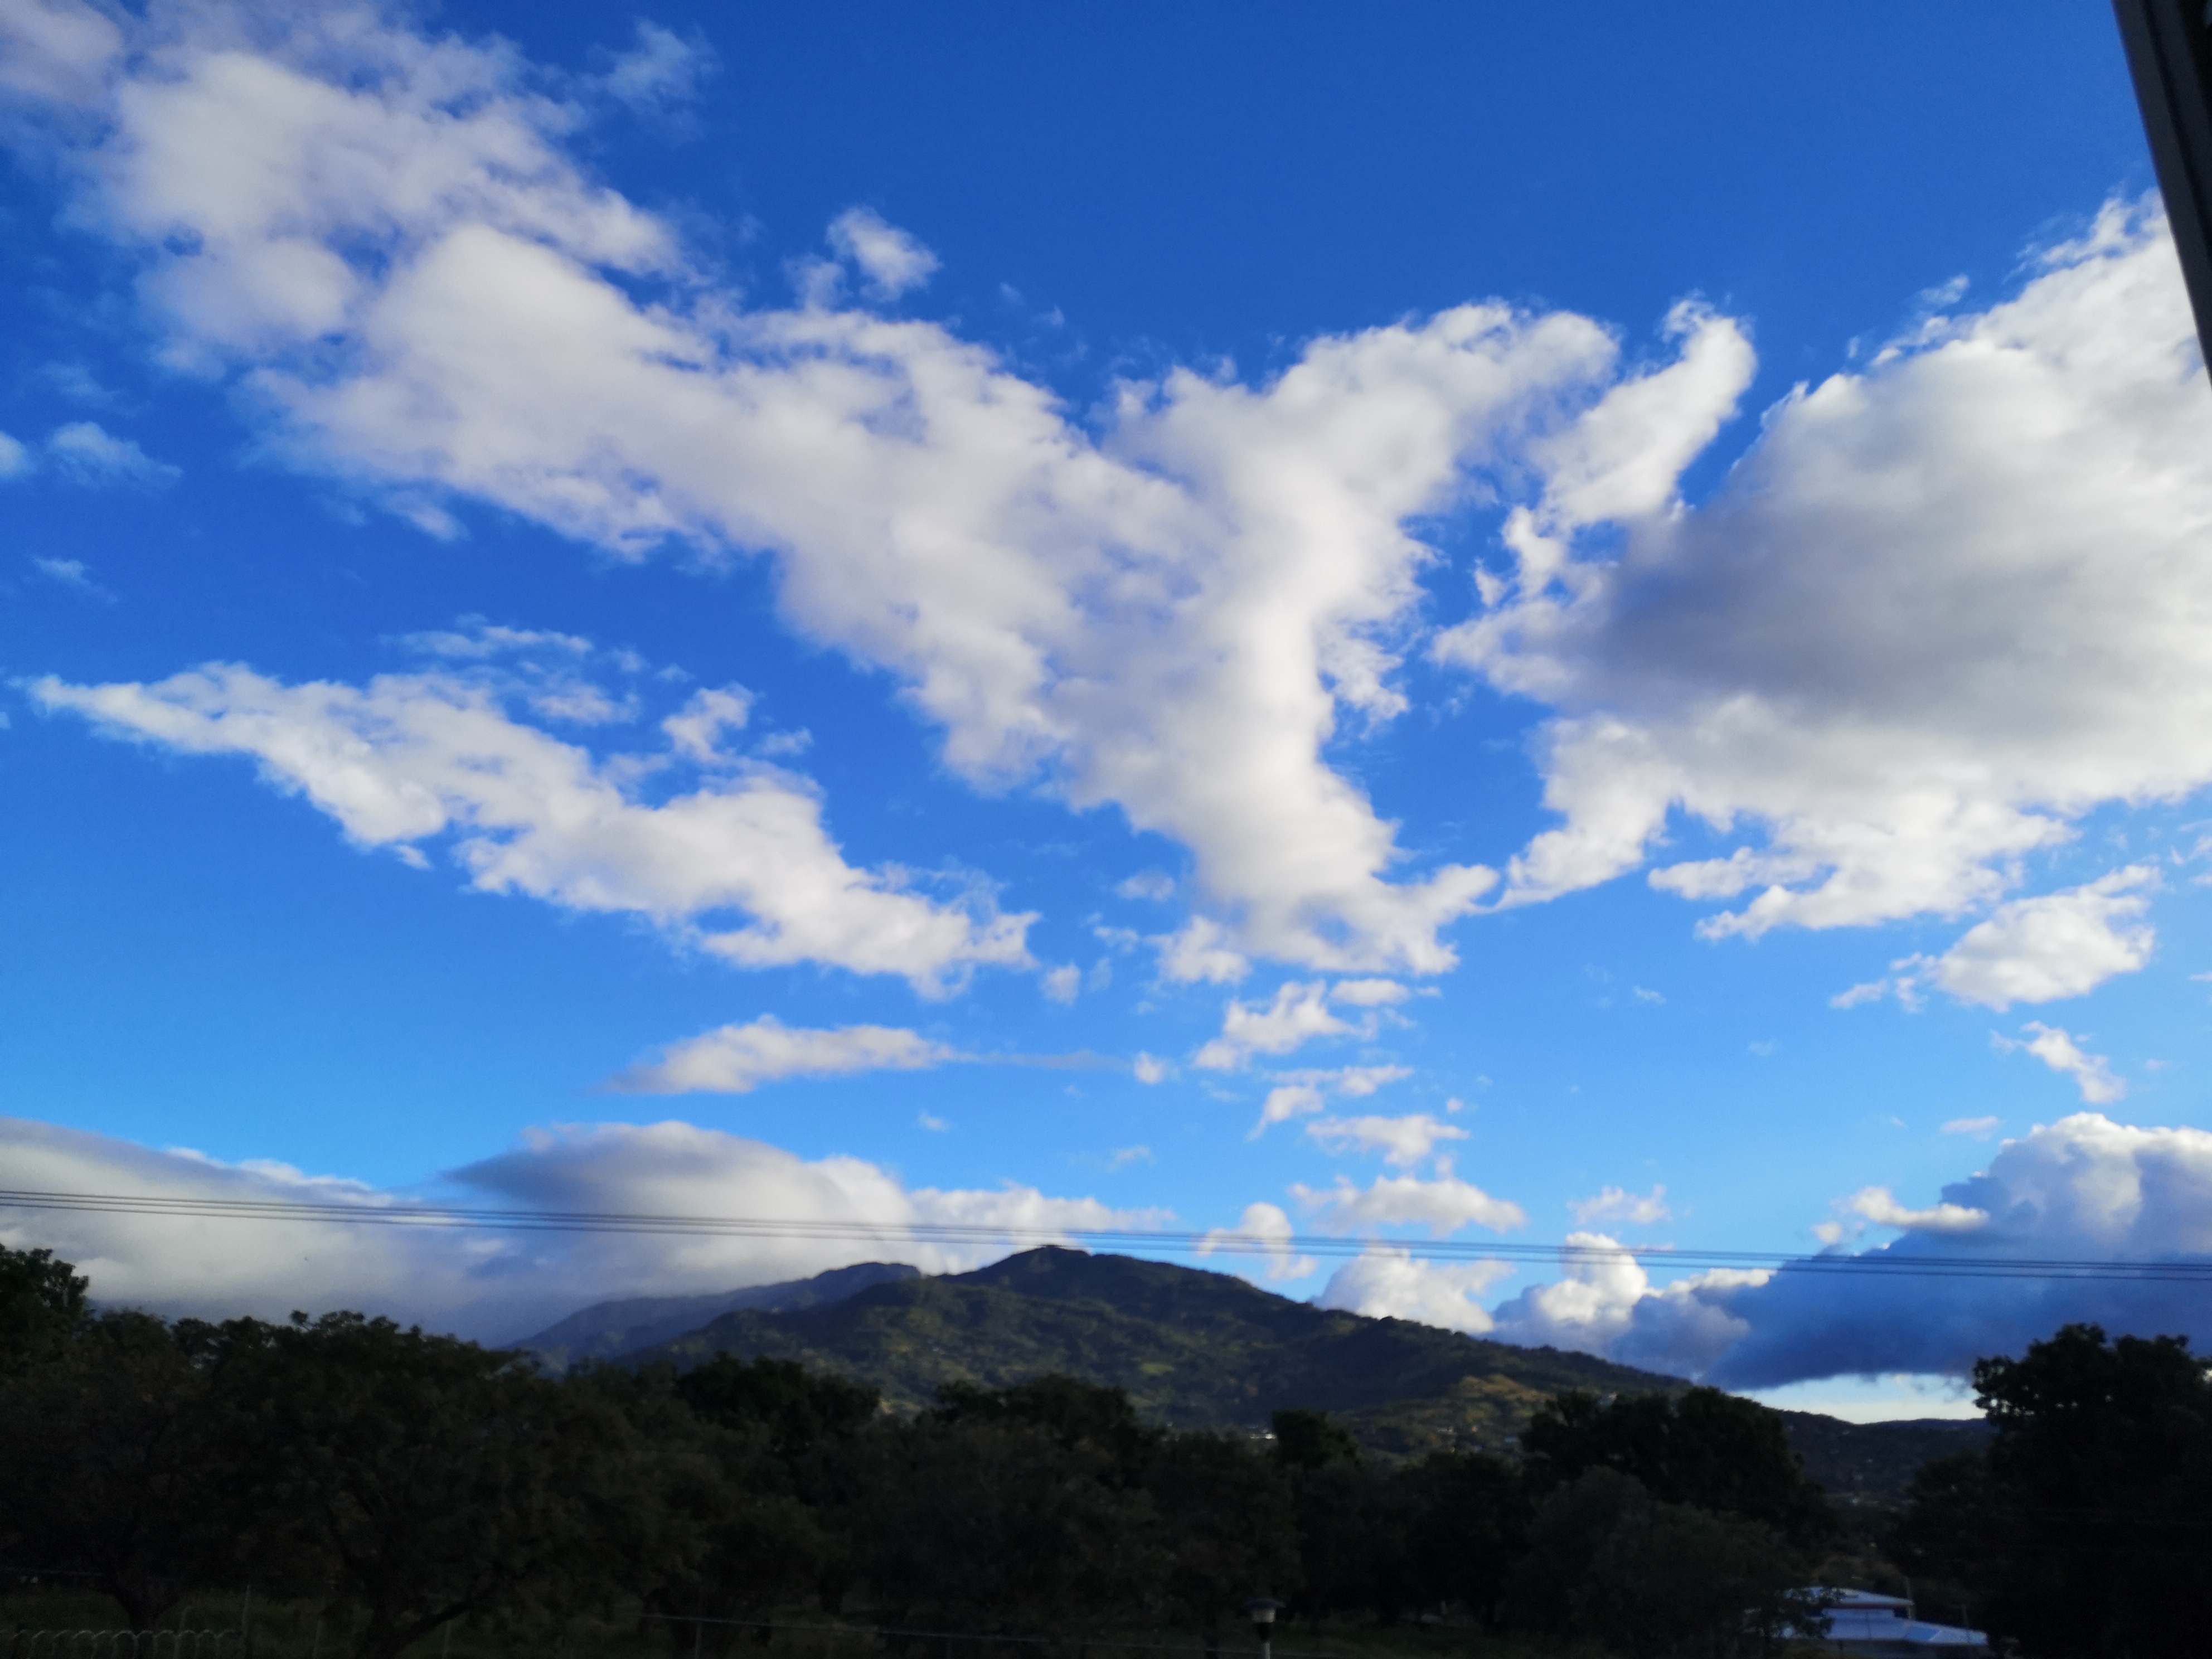
costa rica, sky, cloud, blue, daytime, cumulus, mountainous landforms, highland, mountain, natural landscape, atmosphere, wilderness, meteorological phenomenon, morning, tree, sunlight, hill, horizon, hill station, mountain range, landscape, fell, ridge, road, mount scenery